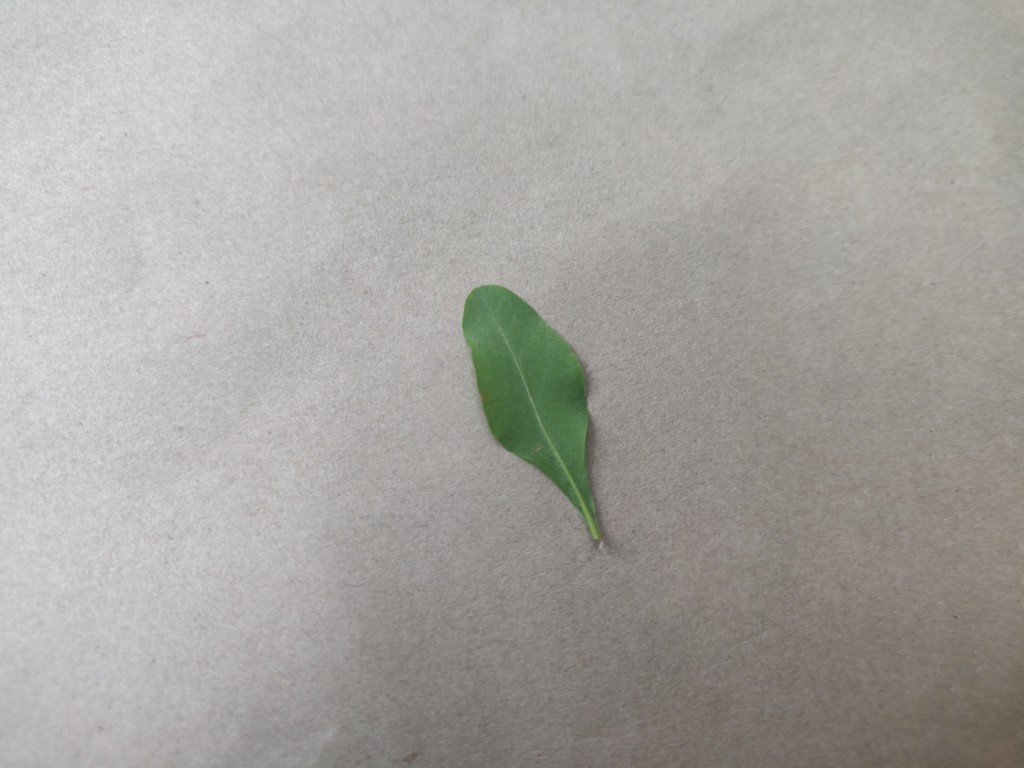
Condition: Healthy
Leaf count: single
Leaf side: back